Twilight of Love

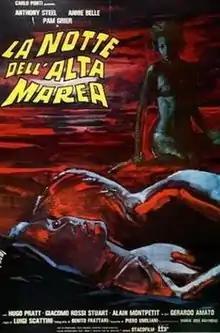

Twilight of Love (also known as "The Night of the High Tide" and "Lure of Love") is a 1977 Italian romance film written and directed by Luigi Scattini. It is based on the novel "Il corpo" by Alfredo Todisco. it was one of the last times Steel would be top billed in a movie.